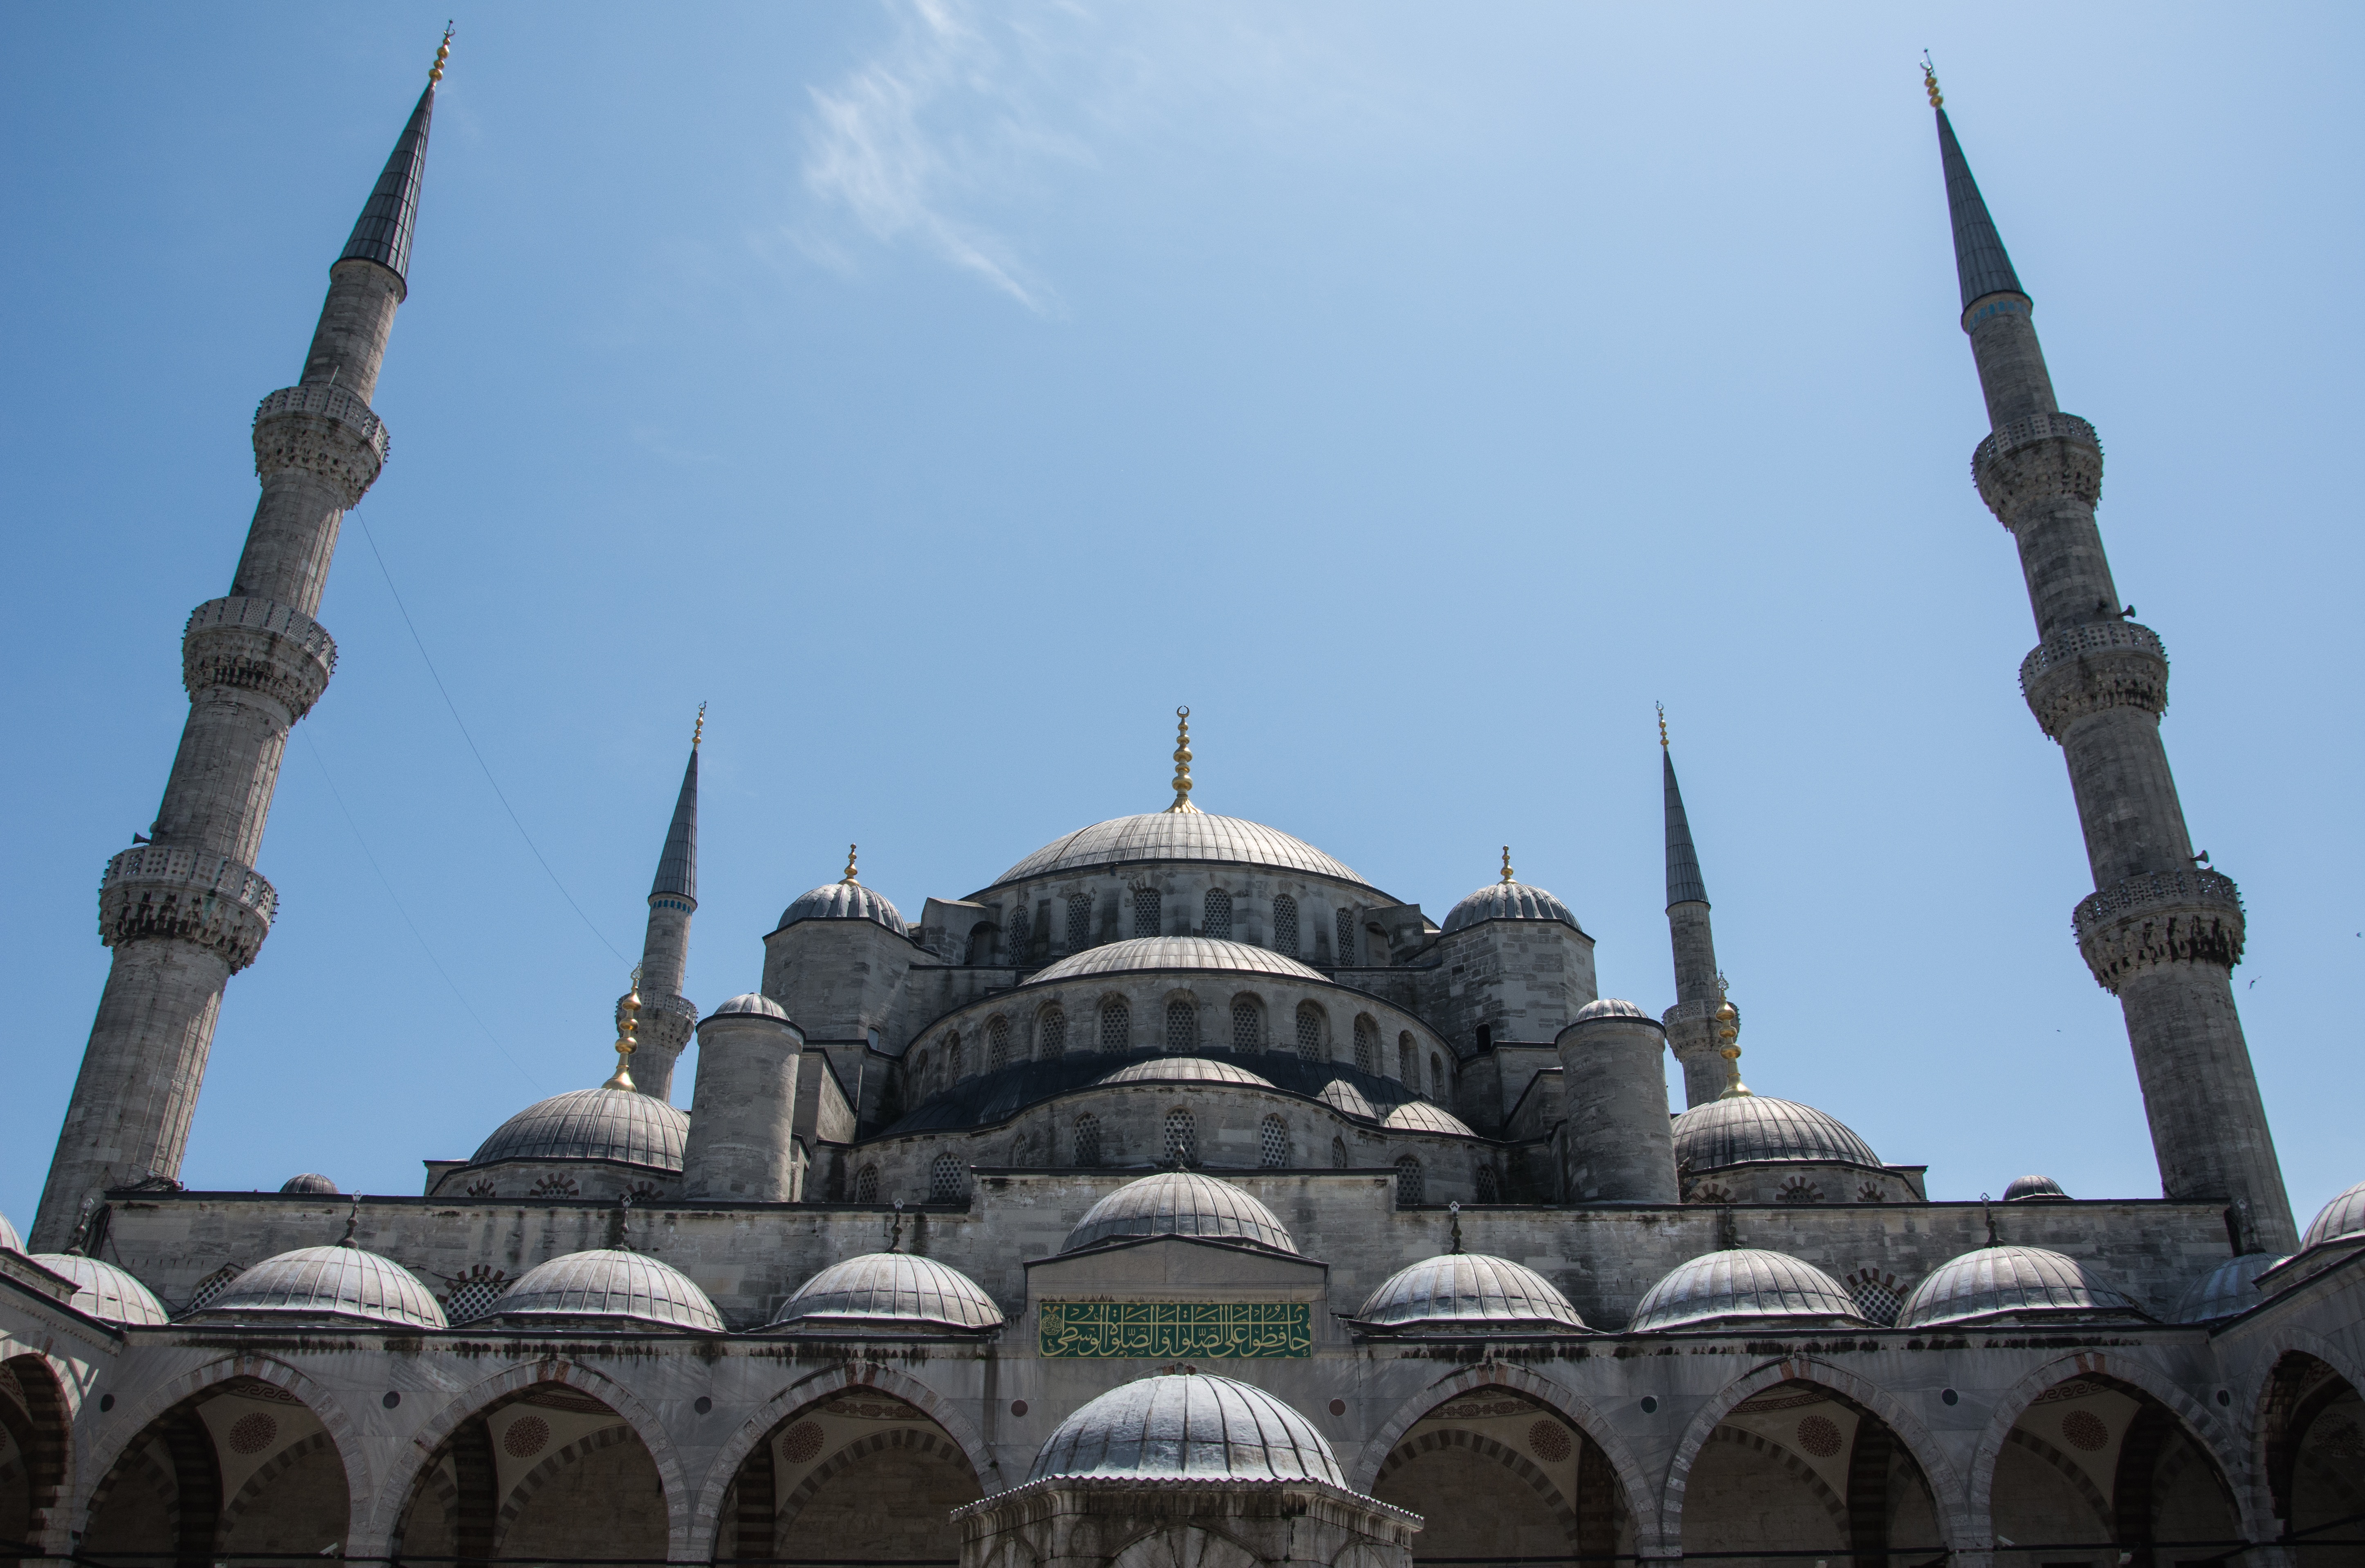
building, religion, landmark, blue, cathedral, place of worship, places of interest, temple, spire, turkey, monastery, istanbul, mosque, islam, dome, minaret, imposing, blue mosque, historic site, byzantine architecture, sultan ahmet mosque